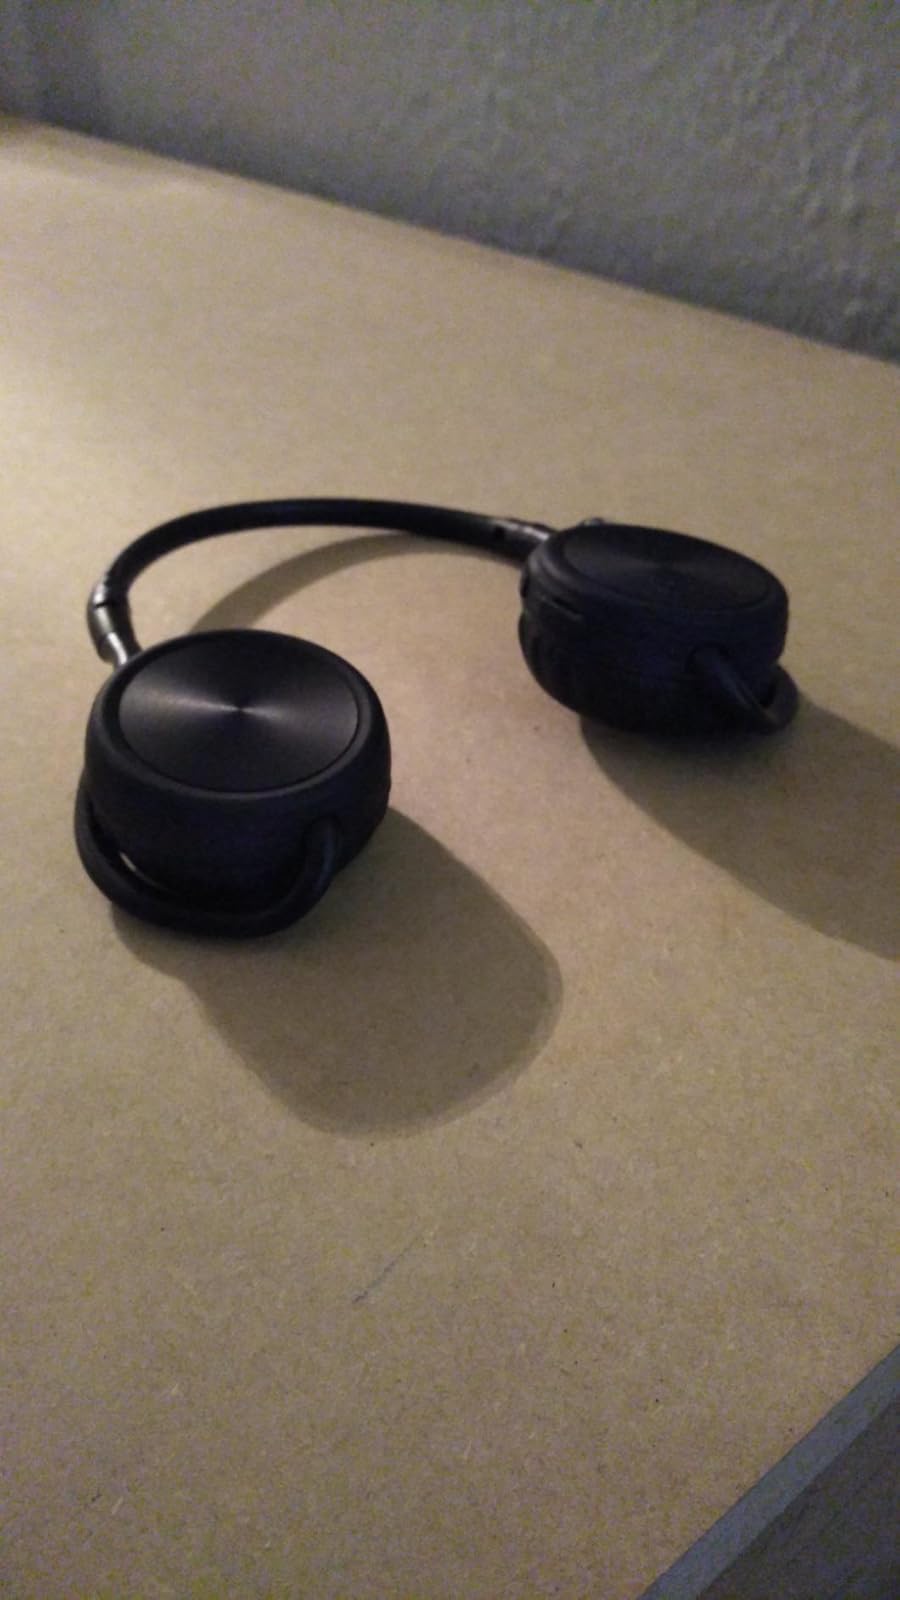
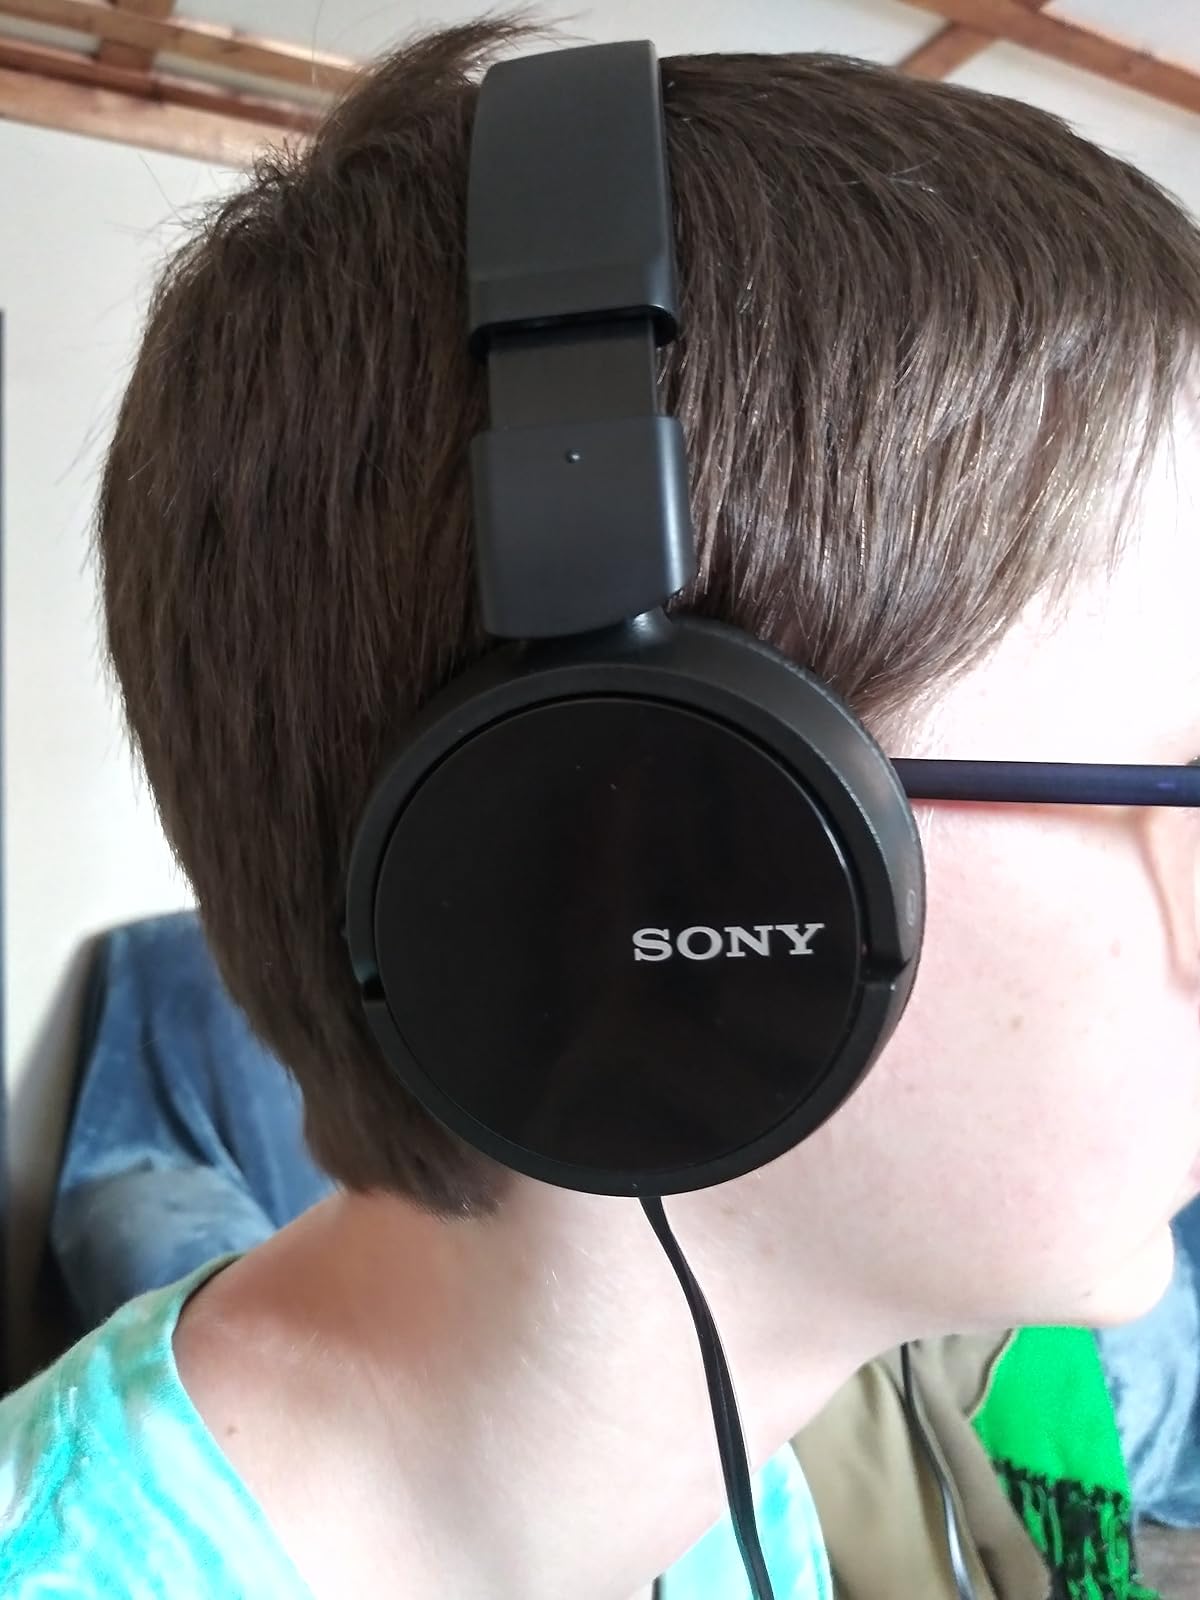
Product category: headphones
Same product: no